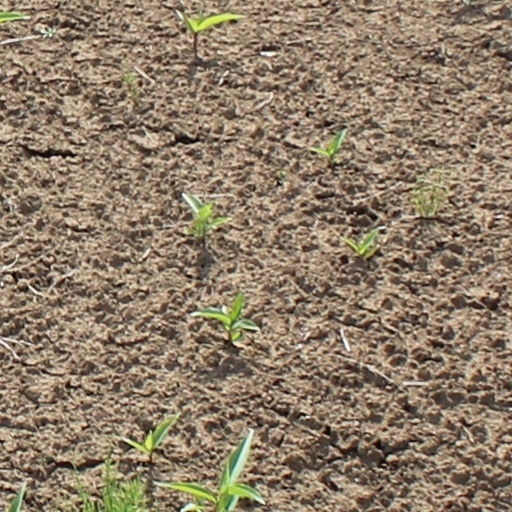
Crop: wheat